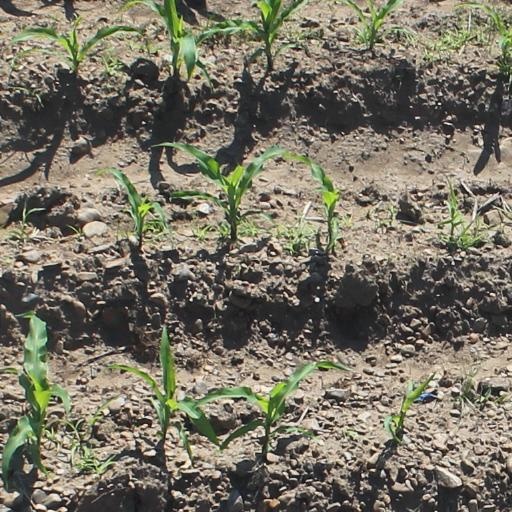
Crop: maize; corn